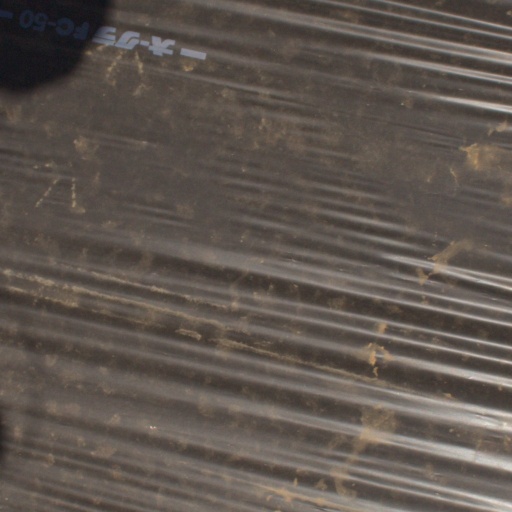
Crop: Jerusalem artichoke